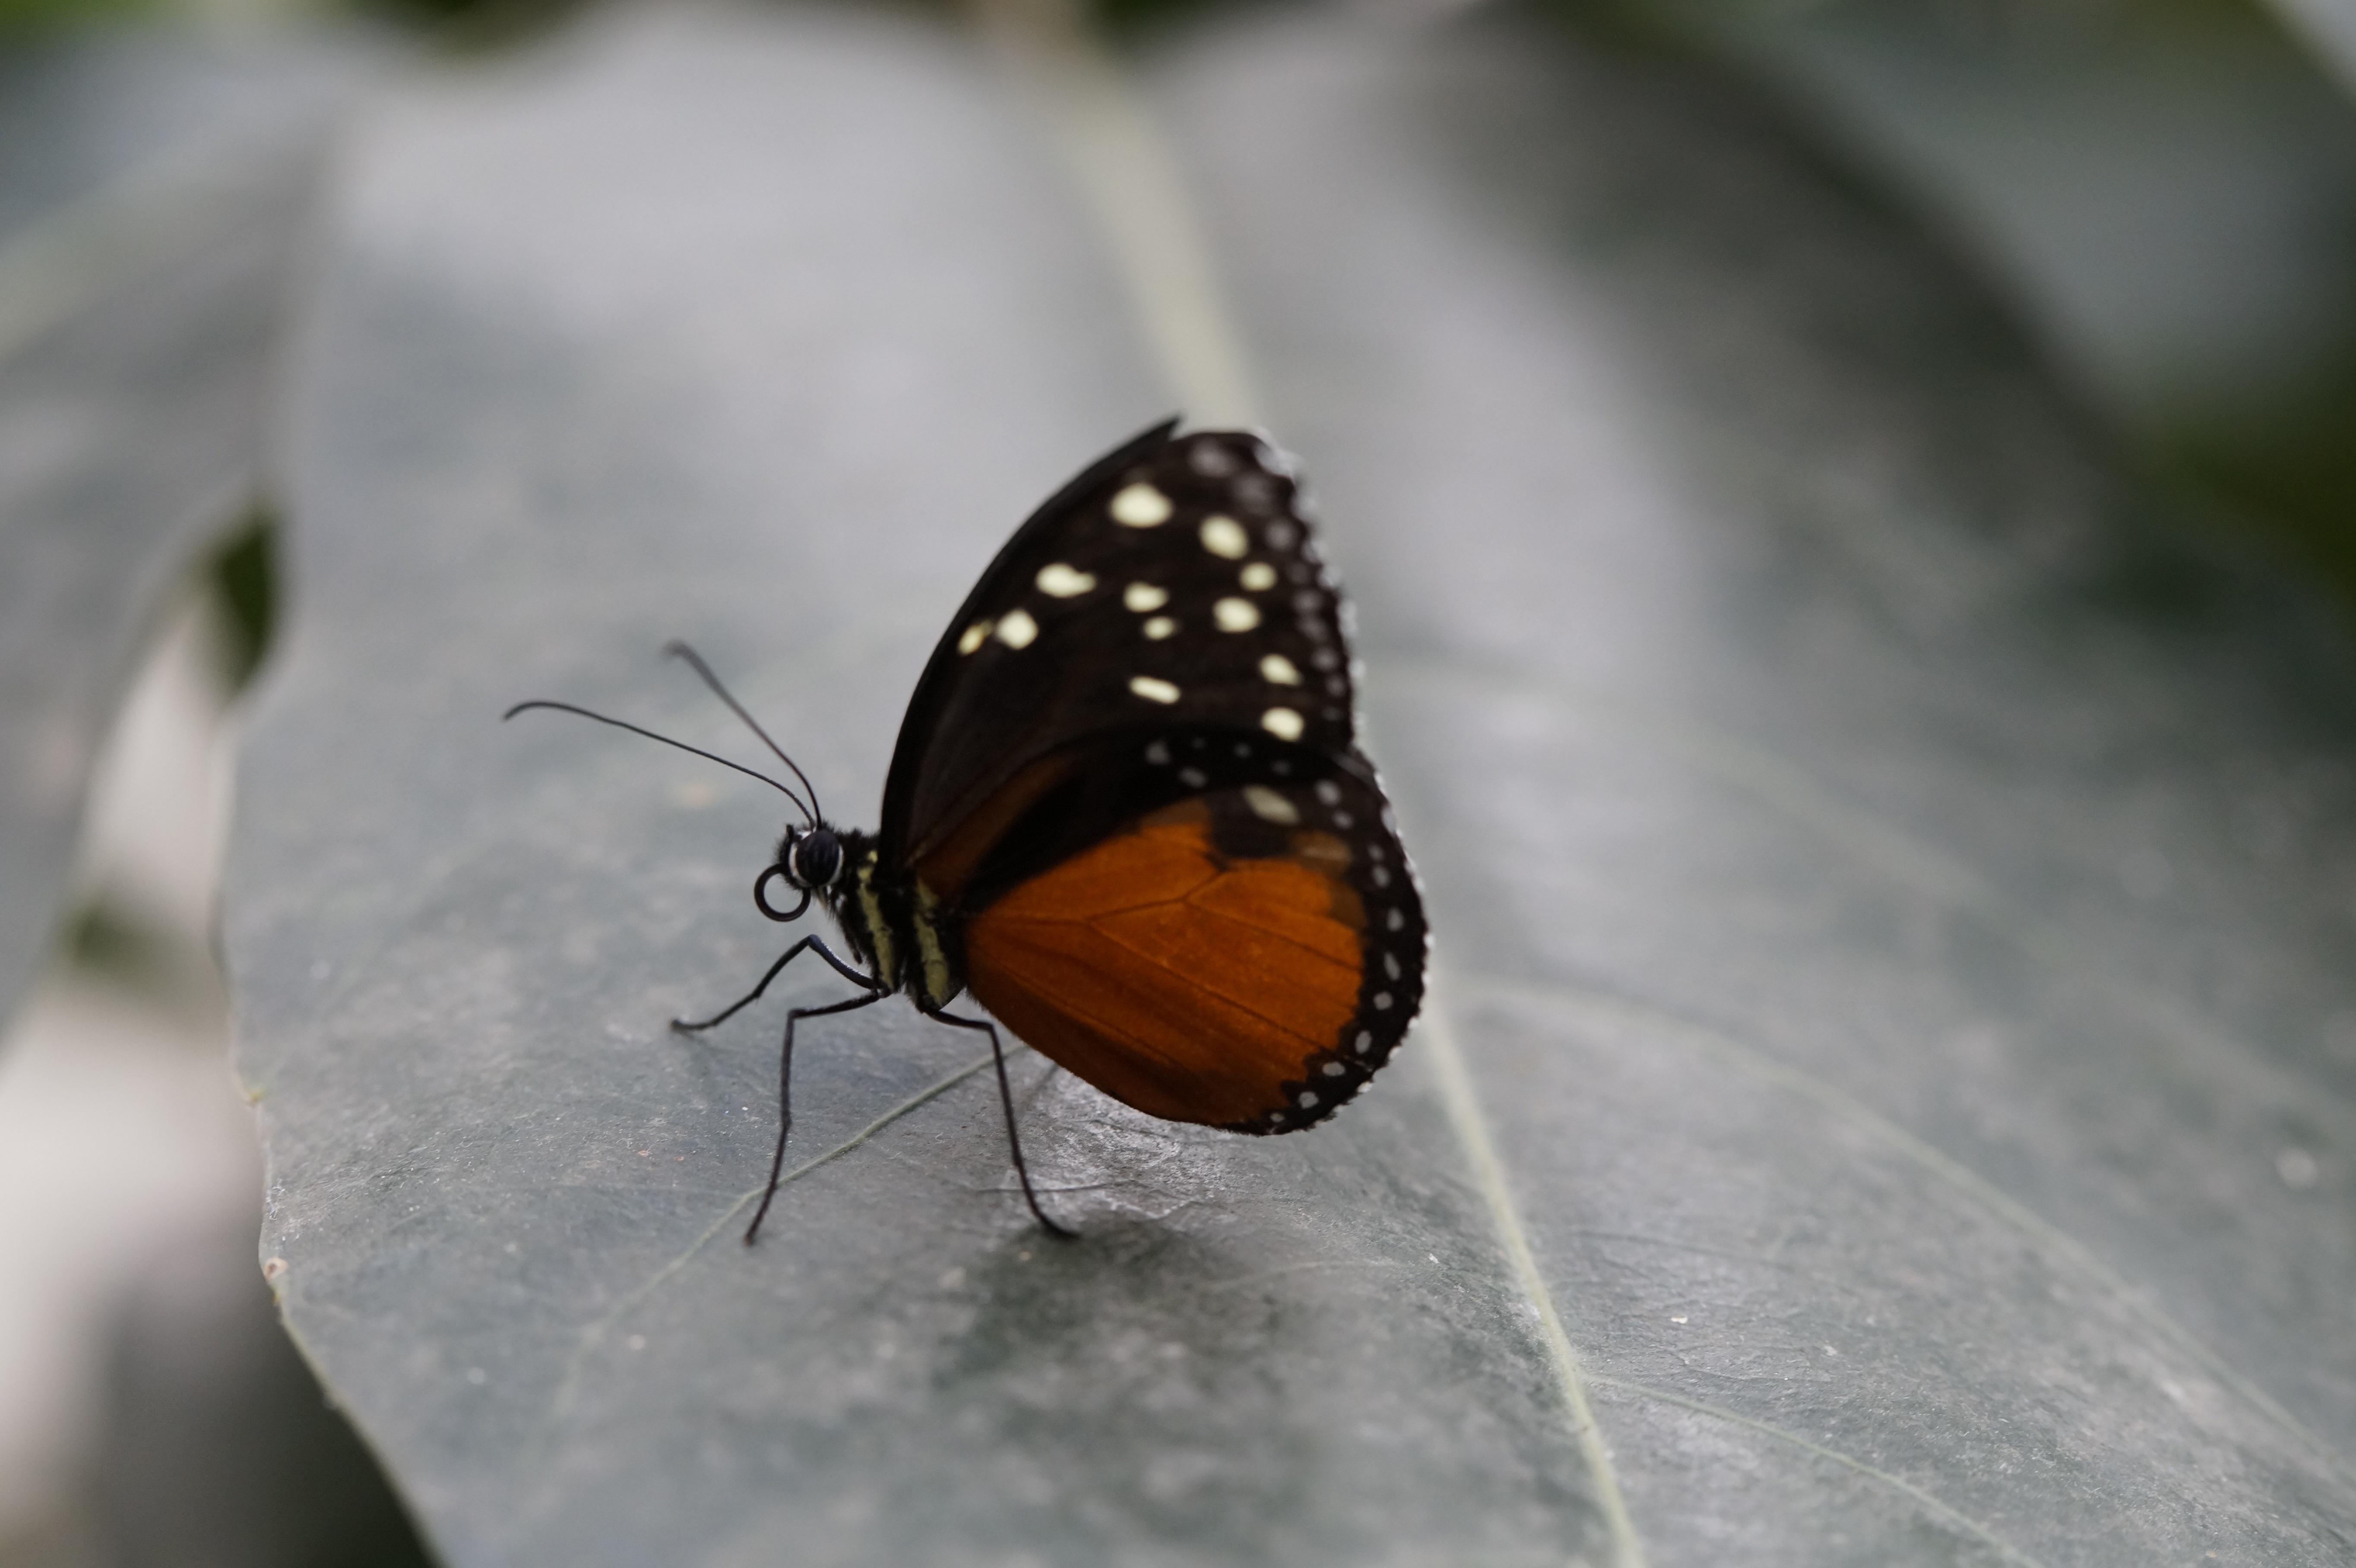
wing, photography, leaf, flower, orange, tropical, insect, butterfly, fauna, invertebrate, close up, monarch butterfly, exotic, macro photography, arthropod, pollinator, tropical house, butterfly house, moths and butterflies